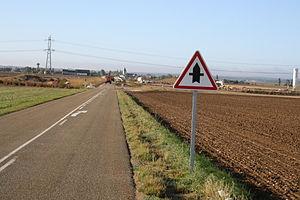
Dans le domaine de la signalisation horizontale, une ligne d’annonce a pour objet de prévenir le conducteur de l'approche d'une ligne continue. Celui-ci ne doit dès lors plus entamer de dépassement à son niveau.